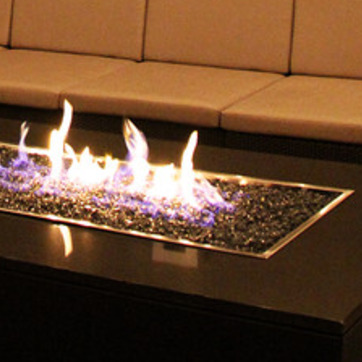
Material: other